Tal-y-bont, Conwy

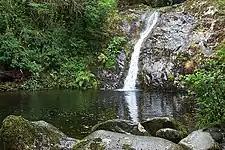
A waterfall on the Dulyn near Tal-y-Bont

The 'Bont' (the mutated form of "pont", Welsh for "bridge") in the name probably refers to the bridge over the Afon Dulyn, a tributary of the nearby River Conwy, which runs through the village.